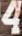
Number: 4